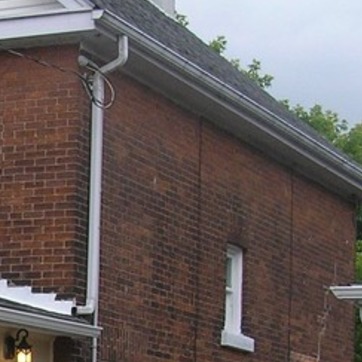
Material: brick